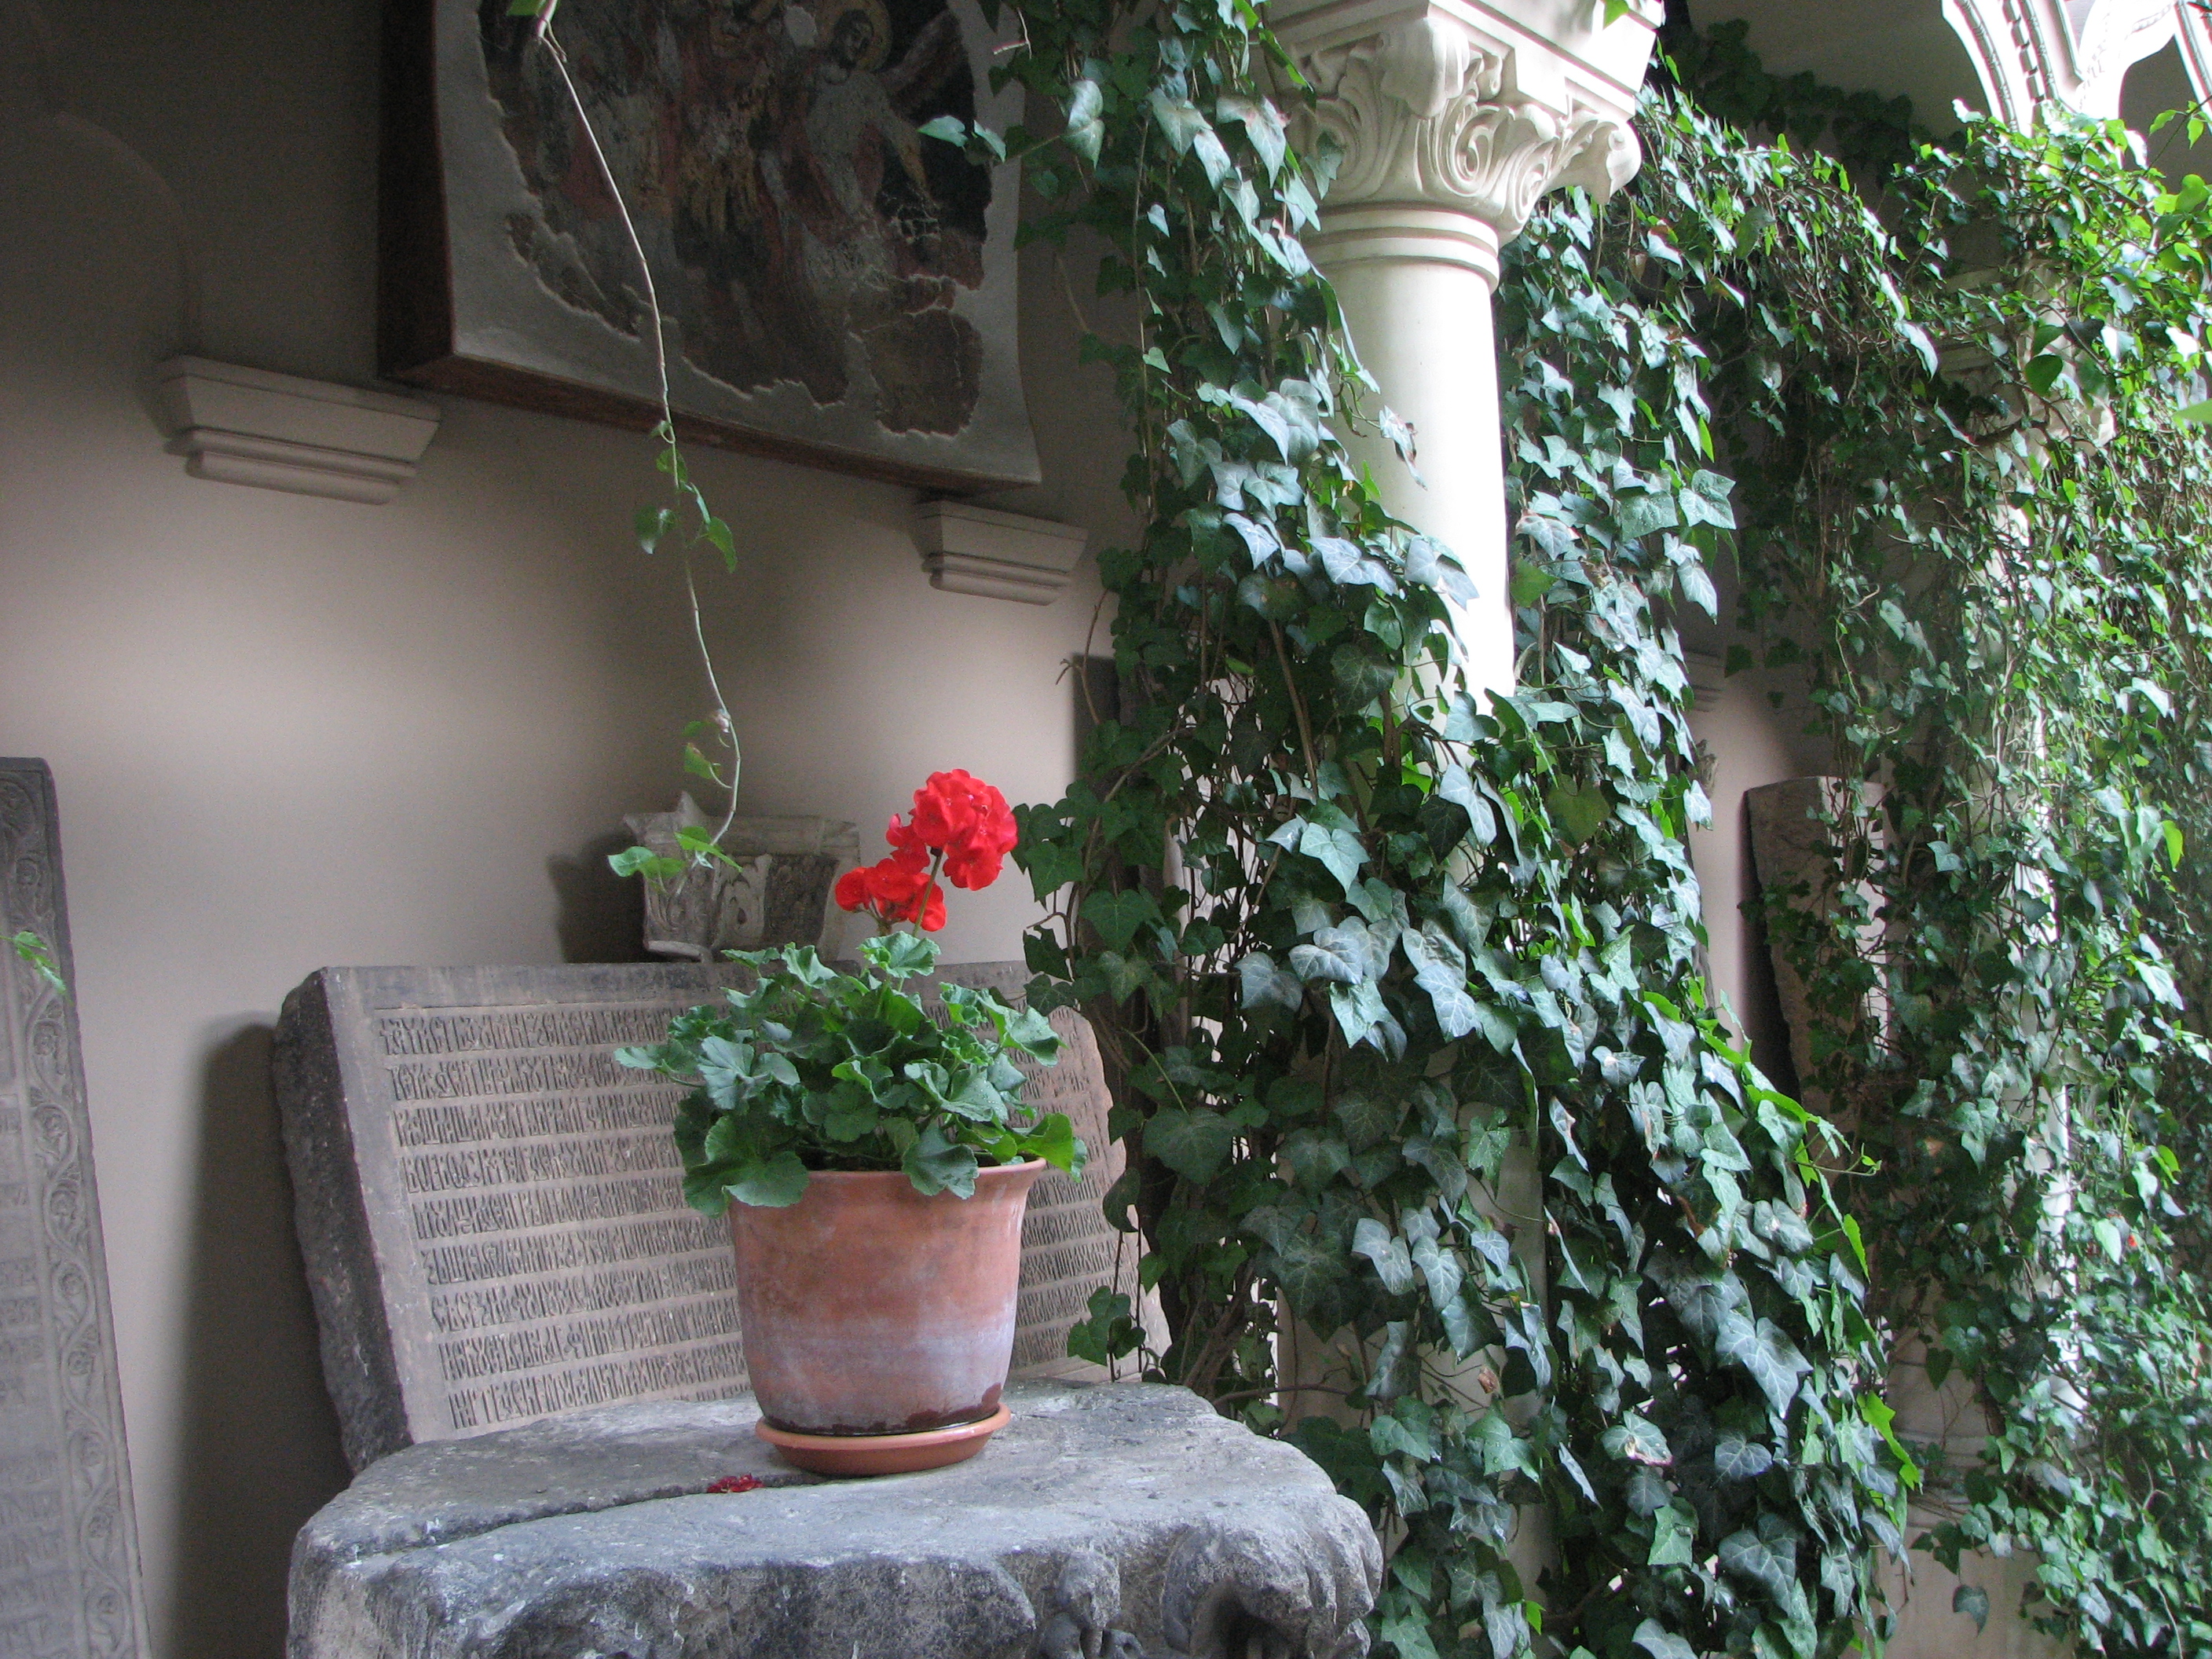
architecture, plant, photography, house, flower, building, home, photo, europe, green, cottage, backyard, religion, church, garden, christian, flora, photos, religious, free, de, courtyard, churches, fotografie, christianity, romana, orthodox, eastern, yard, floristry, romania, bor, biserica, arhitectura, orthodoxy, romanian, ortodoxa, ortodox, ortodoxia, ortodoxie, ecclesiastical, bisericeasc, cladire, edificiu, stavropoleos, cre tinism, cre tin